Whaling in Japan

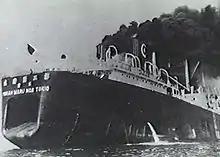
The "Tonan Maru No. 2" whaling factory ship, drafted into military use, was damaged by a Dutch submarine while taking part in the landing at Kuching, Borneo.

Factory ships were not used by Japan until the 1930s. As whale catches diminished in coastal waters, Japan looked to Antarctica. Toyo Hogei K.K. purchased the Norwegian factory ship, "Antarctic," renaming it the "Tonan Maru" in 1934. Refrigerator ships were sent along to freeze and transport the meat back to Japan. By capitalizing on both the meat and oil of whales, the Japanese industry continued to out-compete other whaling nations. Improvements in technology such as the world's first diesel-powered whale catcher, the "Seki Maru", also increased the capacity to take whales. In the years building up to World War II, the Germans purchased whale oil from Japan and both nations used it in preparation for war.